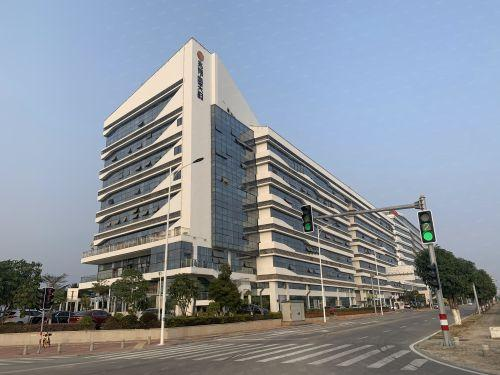
地标名称：海天大厦
所在城市：厦门市·湖里区